Allon Road

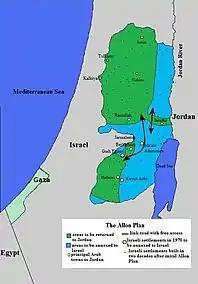
Allon Plan map

The road was the first step in implementing the Allon Plan, one of the earliest Israeli initiatives to deal with the territory west of Jordan that was occupied in the 1967 Six-Day War. The plan called for the Israeli annexation of the narrow corridor of land along the west of the Jordan River up to the eastern slopes of the Samarian mountains to assure minimal strategical depth while relinquishing the rest of the West Bank to Arab-Jordanian control.